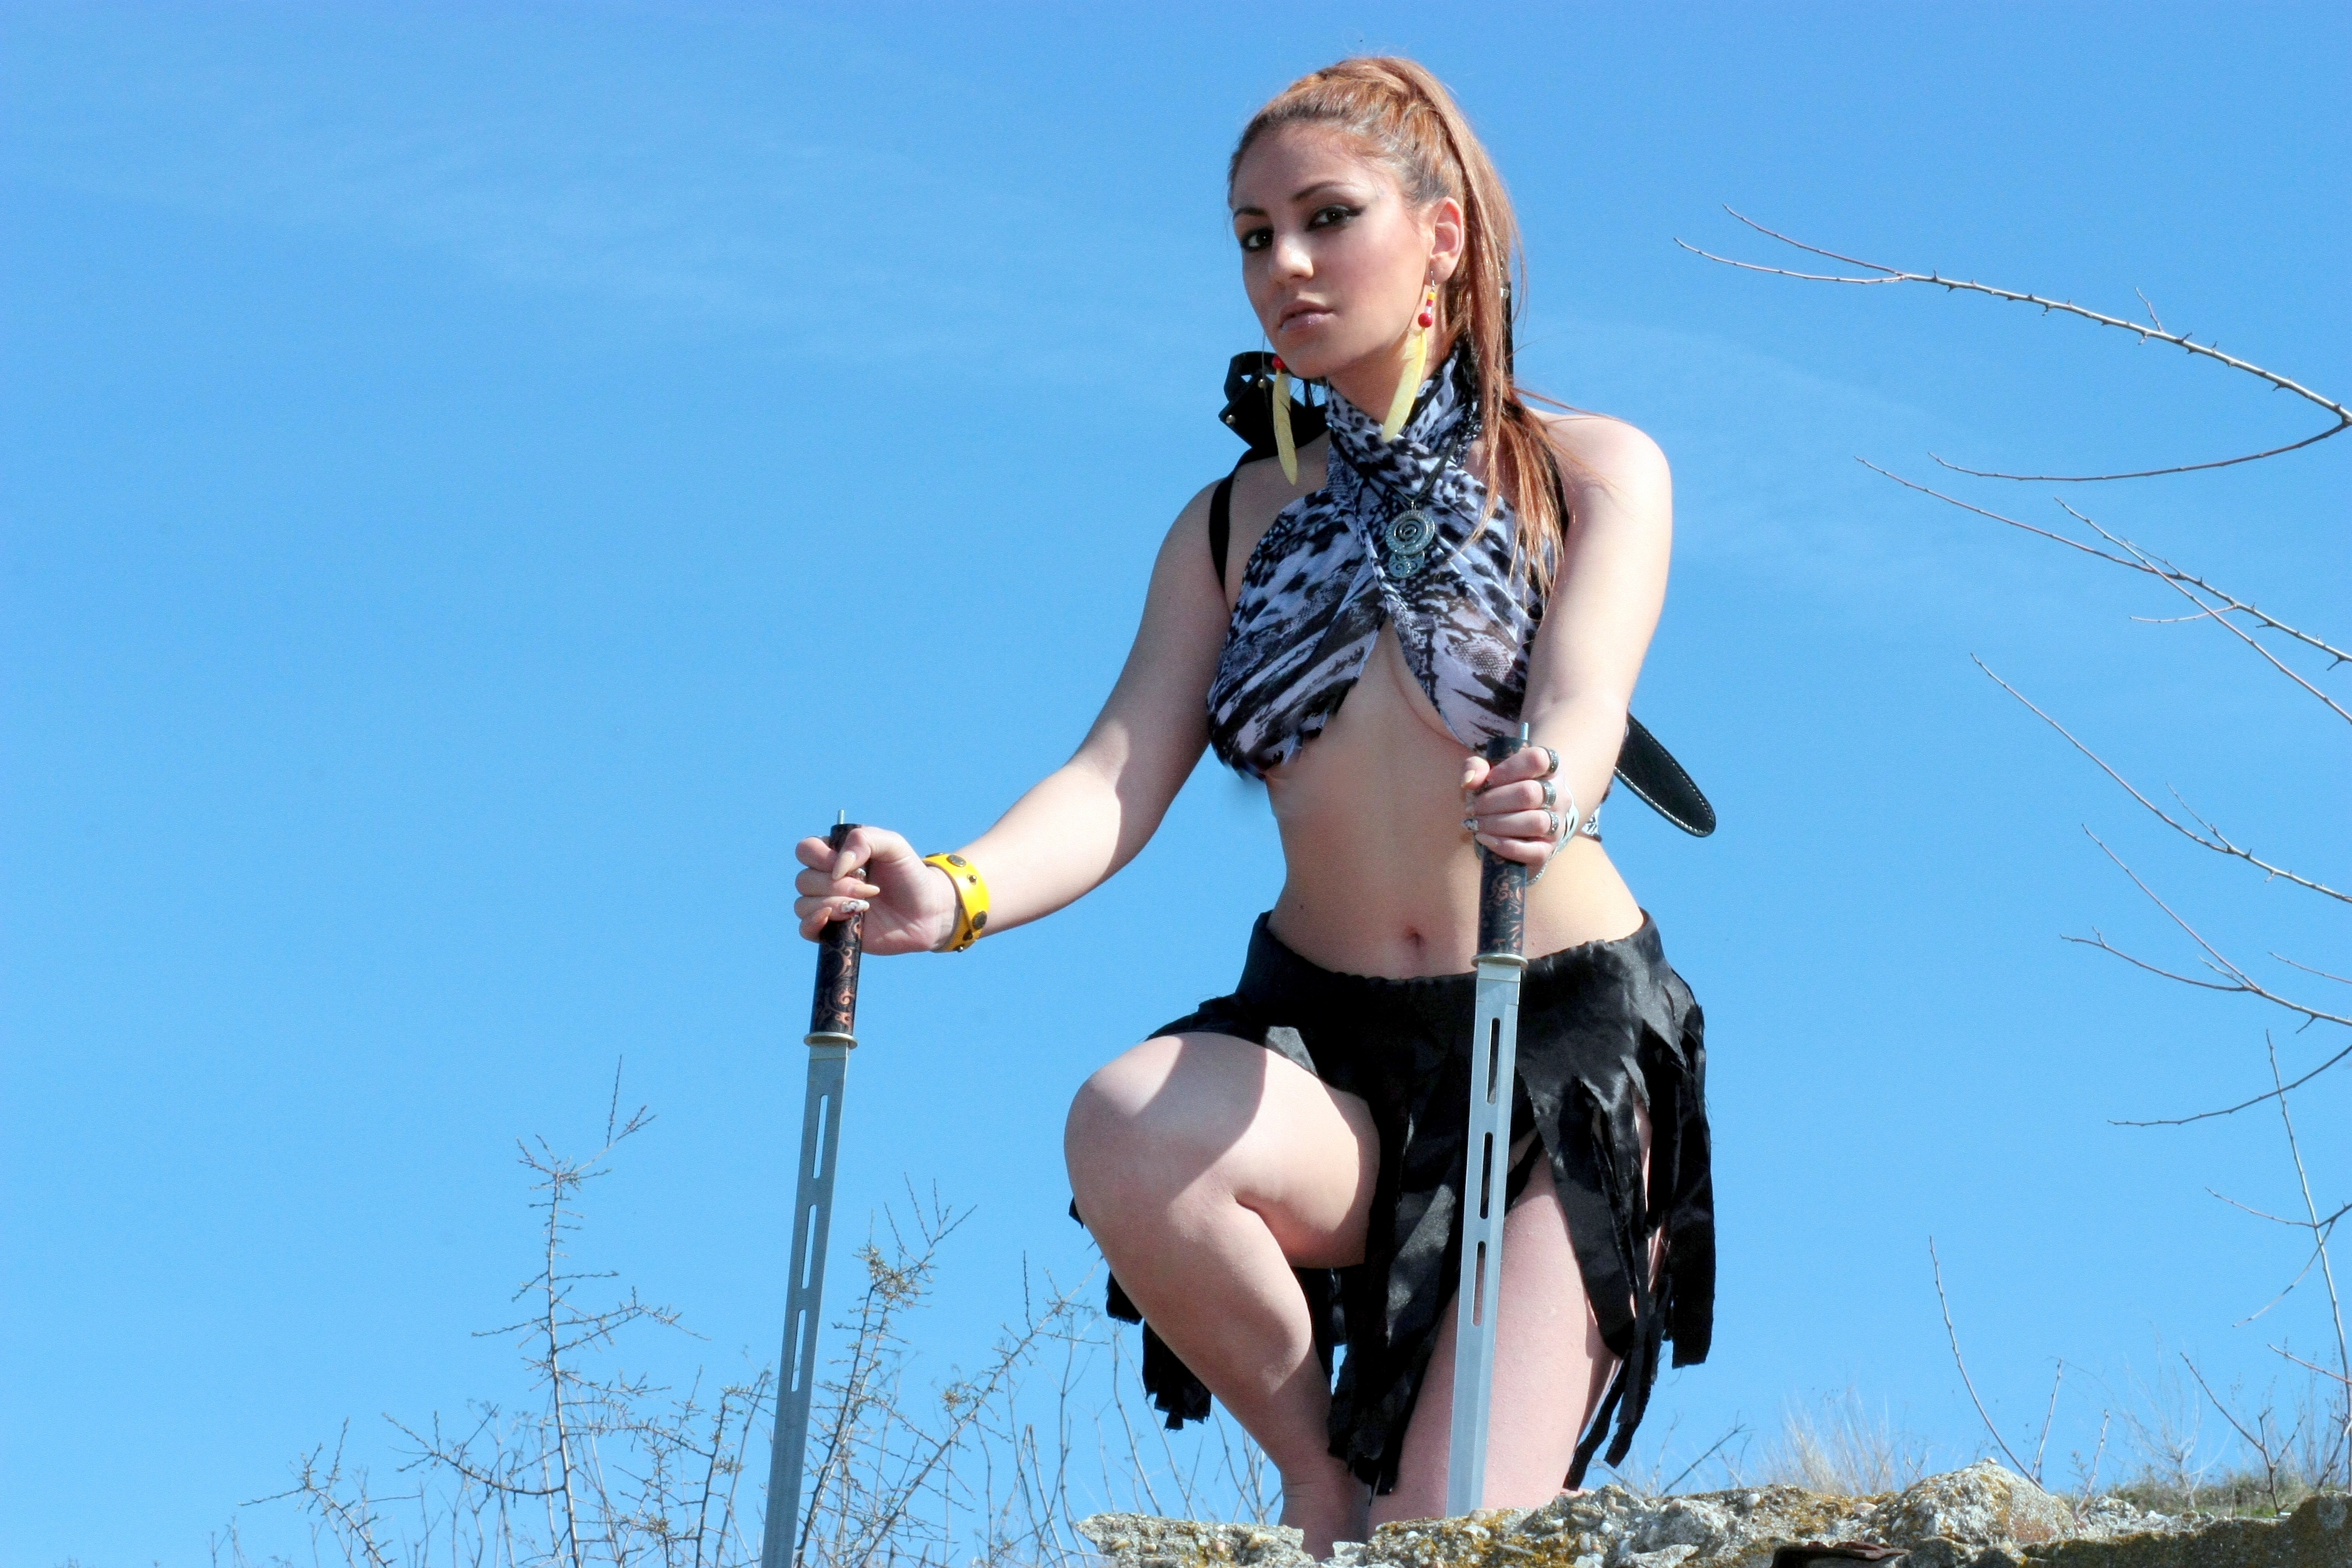
person, girl, woman, wild, leg, model, spring, fashion, clothing, lady, blonde, muscle, swimwear, sword, human body, beauty, warrior, photo shoot